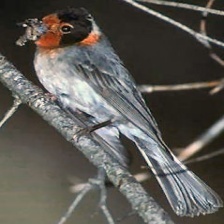
Species: RED FACED WARBLER
Scientific name: CARDELLINA RUBRIFRONS